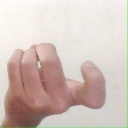
अक्षर: ज